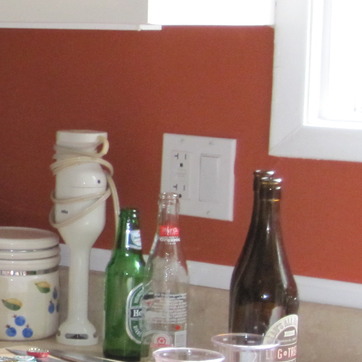
Material: plastic